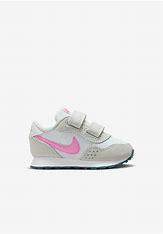
Brand: Nike
Model: MD Valiant